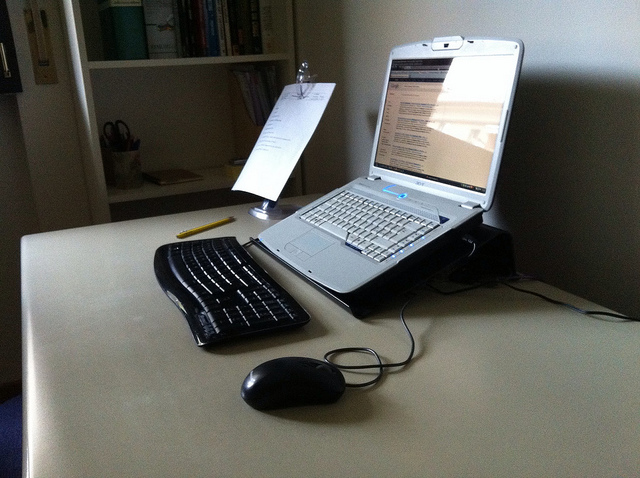
user: Given an image and a question. Answer the question in a short answer. Question: Who uses this? Short Answer:
assistant: people